Geelong

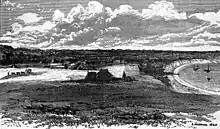
Depiction of early Geelong as a small collection of houses and paddocks by the bay

In March 1836, three squatters, David Fisher, James Strachan, and George Russell, arrived on "Caledonia" and settled the area. Geelong was first surveyed by Assistant Surveyor W. H. Smythe three weeks after Melbourne, and was gazetted as a town on 10 October 1838. There was already a church, hotel, store, wool store, and 82 houses, and the town population was 545. By 1841, the first wool had been sent to England and a regular steamer service was running between Geelong and Melbourne. Captain Foster Fyans was commissioned as the local Police Magistrate in 1837 and established himself on the Barwon River at the site of the area of present-day Fyansford. Fyans arranged the first muster of the Indigenous population and 275 Aboriginal people were found to be living in the area. Fyans distributed blankets, sugar and flour to these people but soon ordered his soldiers to "click their triggers" at them when a lack of blankets caused anger. Fyans constructed a breakwater to improve the water supply to the city by preventing the salty lower reaches from mixing with fresh water and pooling water. In 1839, Charles Sievwright, the newly appointed Assistant Protector of Aborigines (for the western district) sets up camp on the Barwon River near Fyans ford.